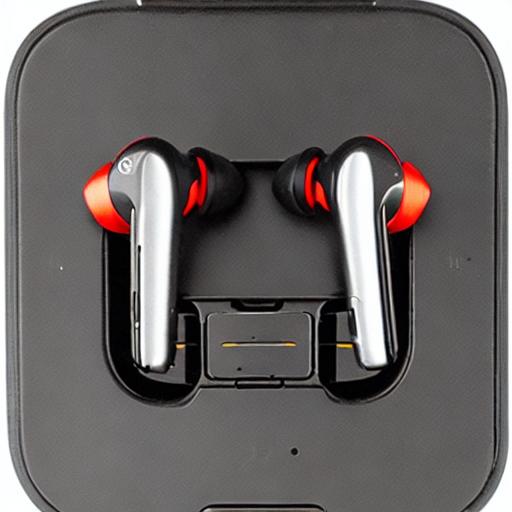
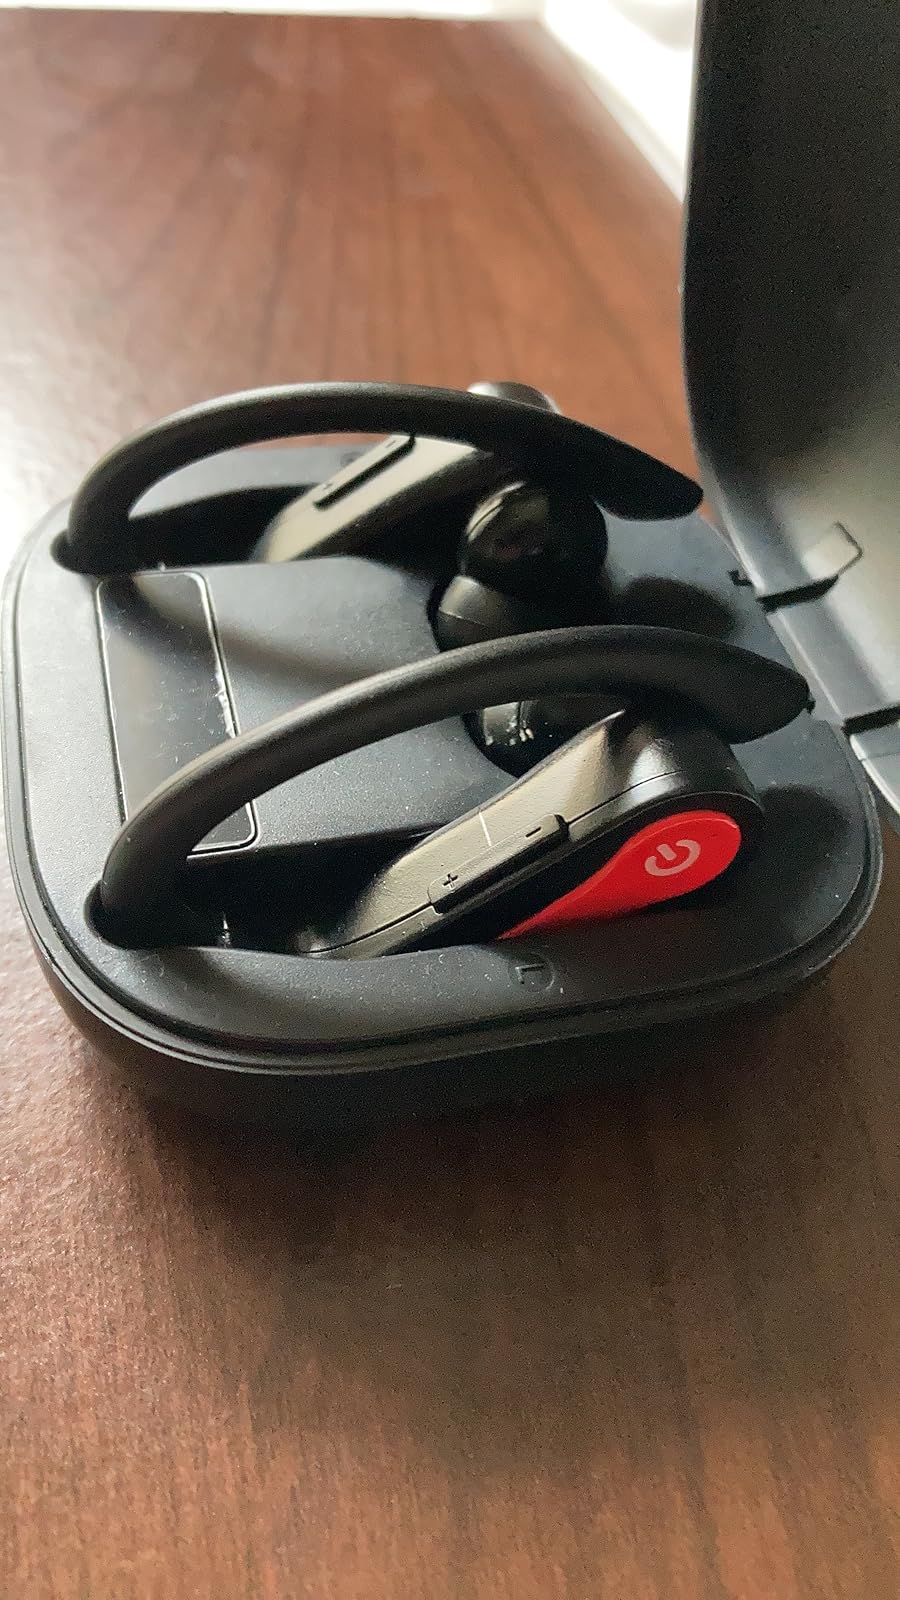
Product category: earbuds
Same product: no